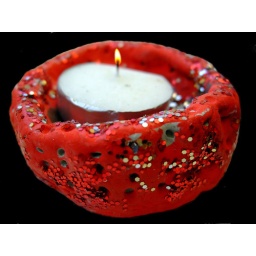
This earthen lamp was made by my son in his school!